Etchingham

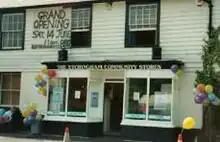
Opening day of the "Community Stores"

Henry Corbould FSA, the designer of the first postage stamp, the Penny Black, died at Hurst Green, having been taken ill there while travelling back to London from the coast, and was buried in Etchingham parish church. There is a memorial tablet on the wall of the church, which for many years was believed to be the only known likeness of Corbould.